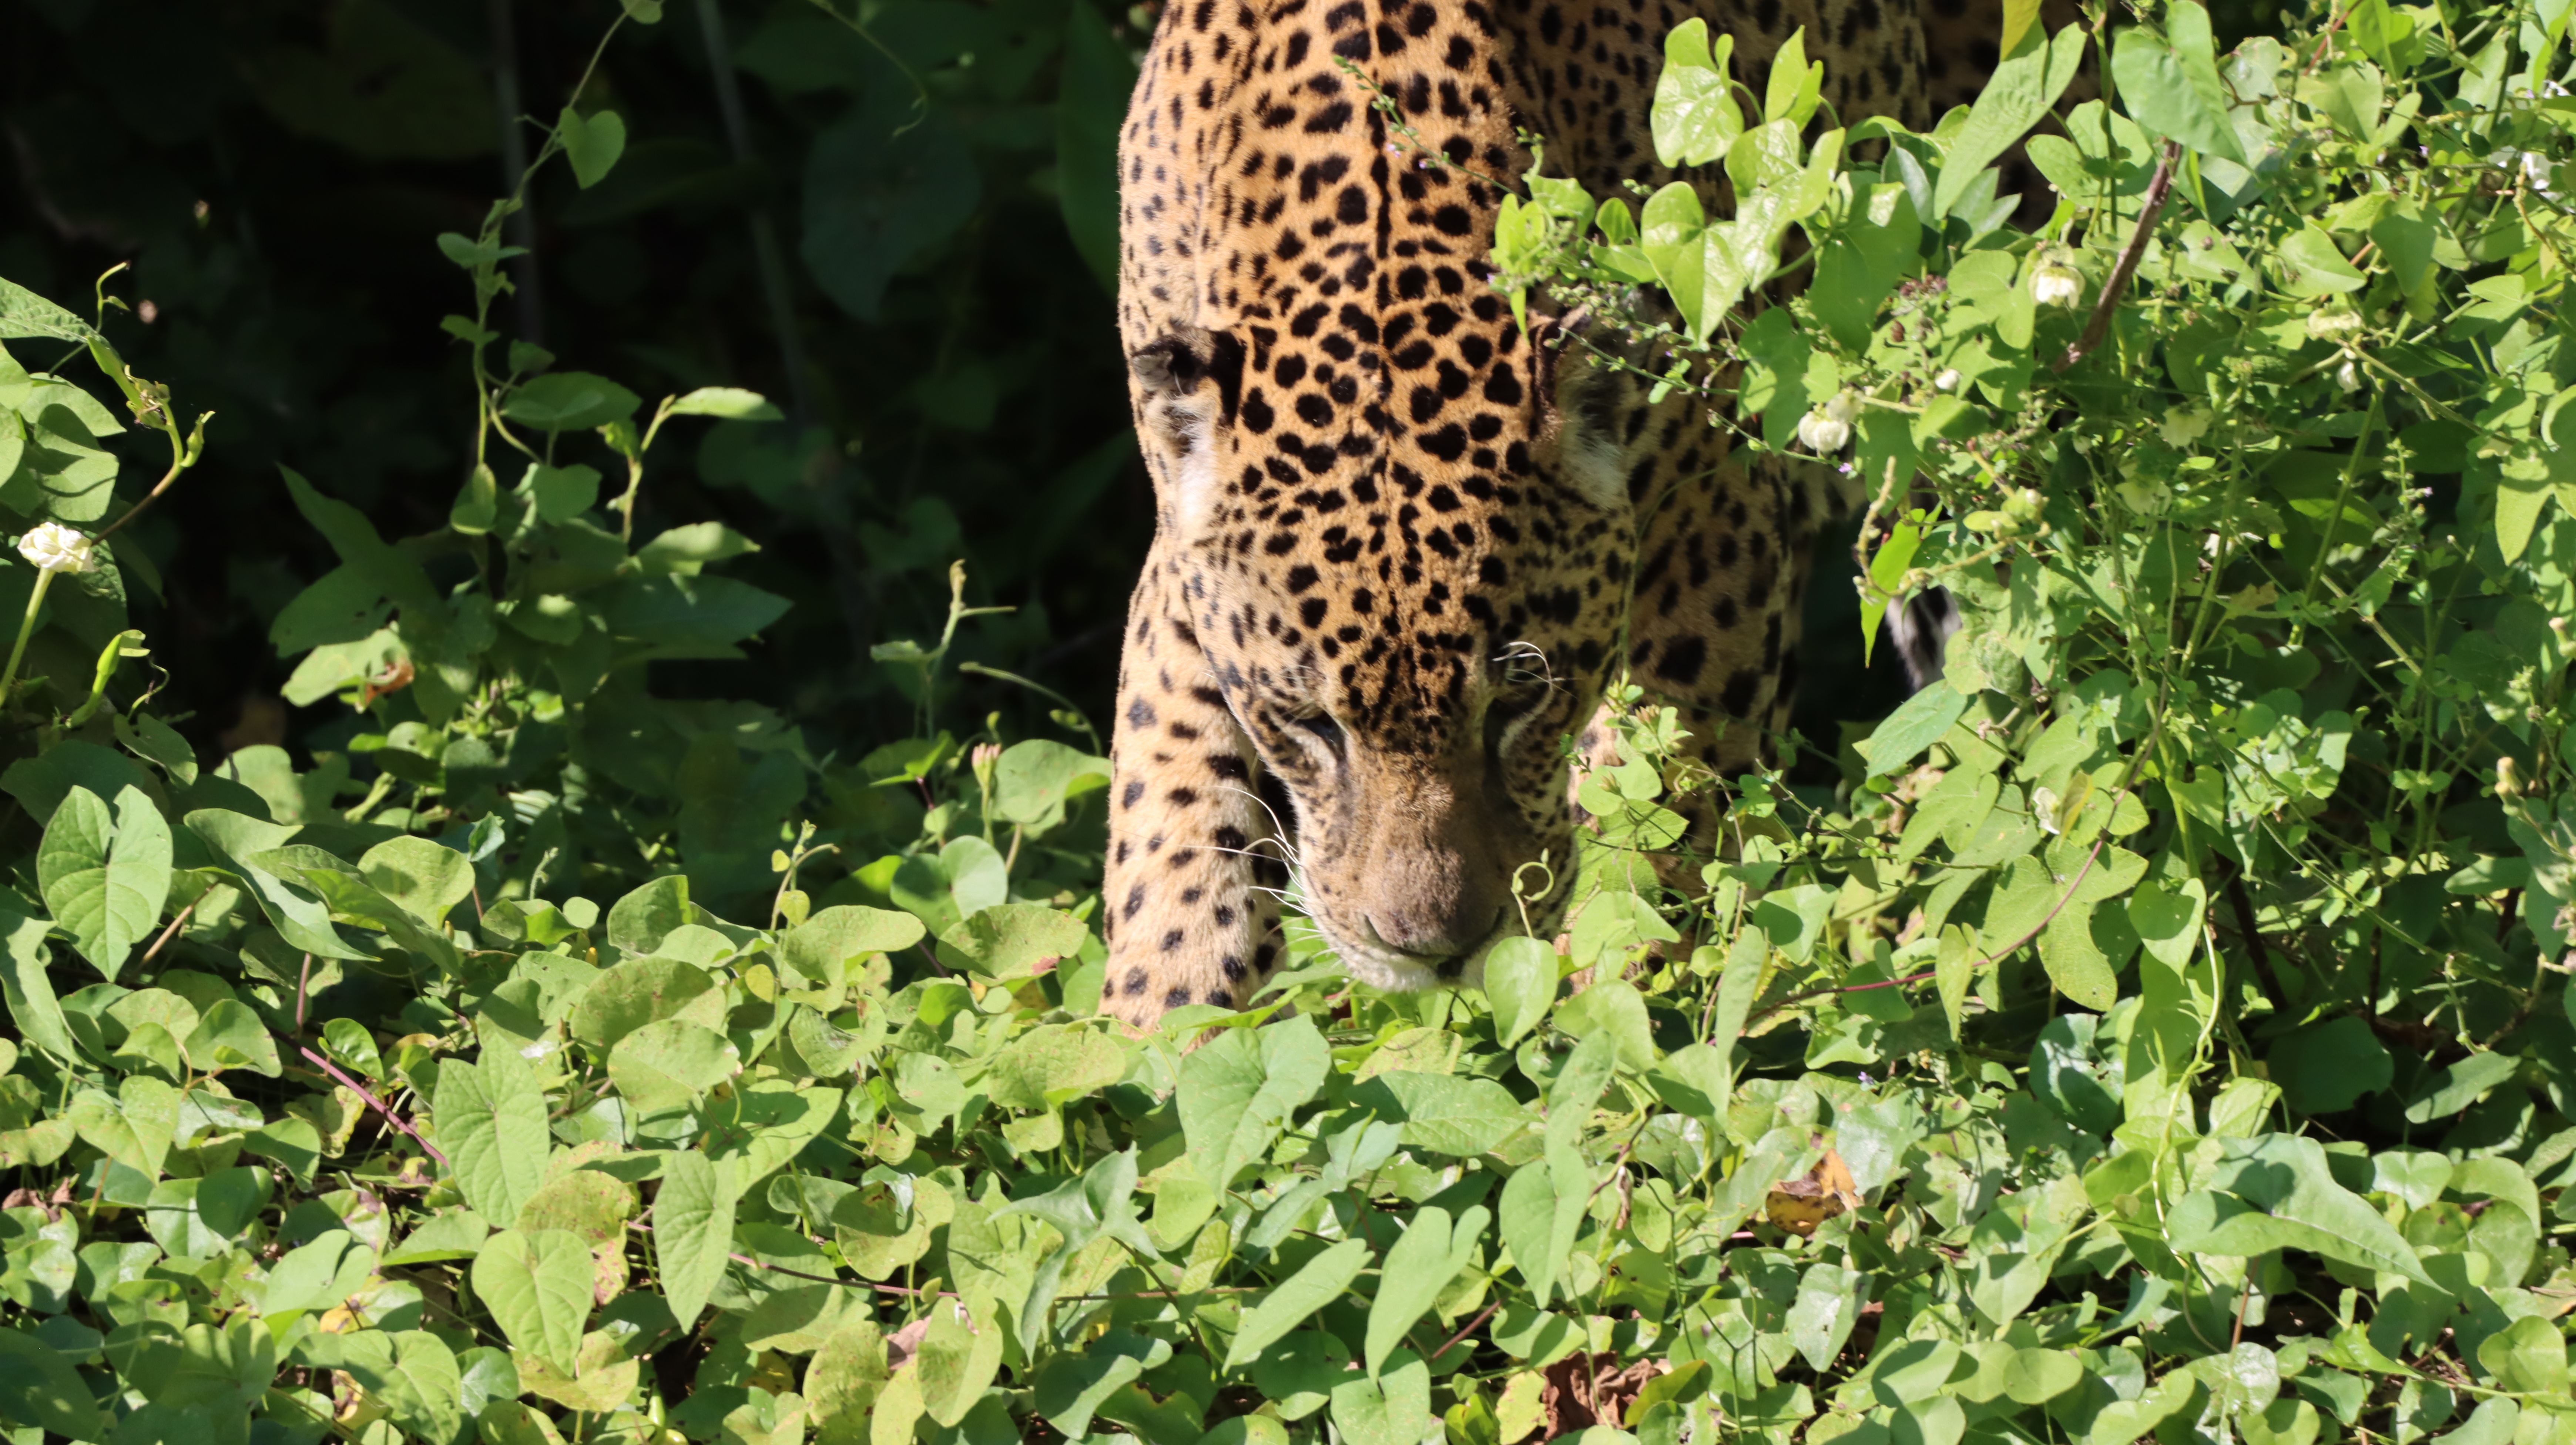
Jaguar: Kwang